Prince Albert of Saxe-Coburg and Gotha

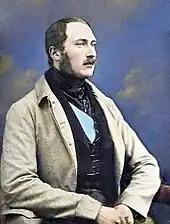
Early daguerreotype with hand-colouring, 1848

After the 1841 general election, Melbourne was replaced as prime minister by Sir Robert Peel, who appointed Albert chairman of the royal commission in charge of redecorating the new Palace of Westminster. The Palace had burned down seven years before, and was being rebuilt. The commission was set up to promote the fine arts in Britain as a patron and purchaser of pictures and sculpture. The commission's work was slow, and the palace's architect, Charles Barry, took many decisions out of the commissioners' hands by decorating rooms with ornate furnishings that were treated as part of the architecture. Albert was more successful as a private patron and collector. Among his notable acquisitions were early German and Italian paintings—such as Lucas Cranach the Elder's "Apollo and Diana" and Fra Angelico's "St Peter Martyr"—and contemporary pieces from Franz Xaver Winterhalter and Edwin Landseer. Ludwig Gruner, of Dresden, assisted Albert in buying artworks of the highest quality.